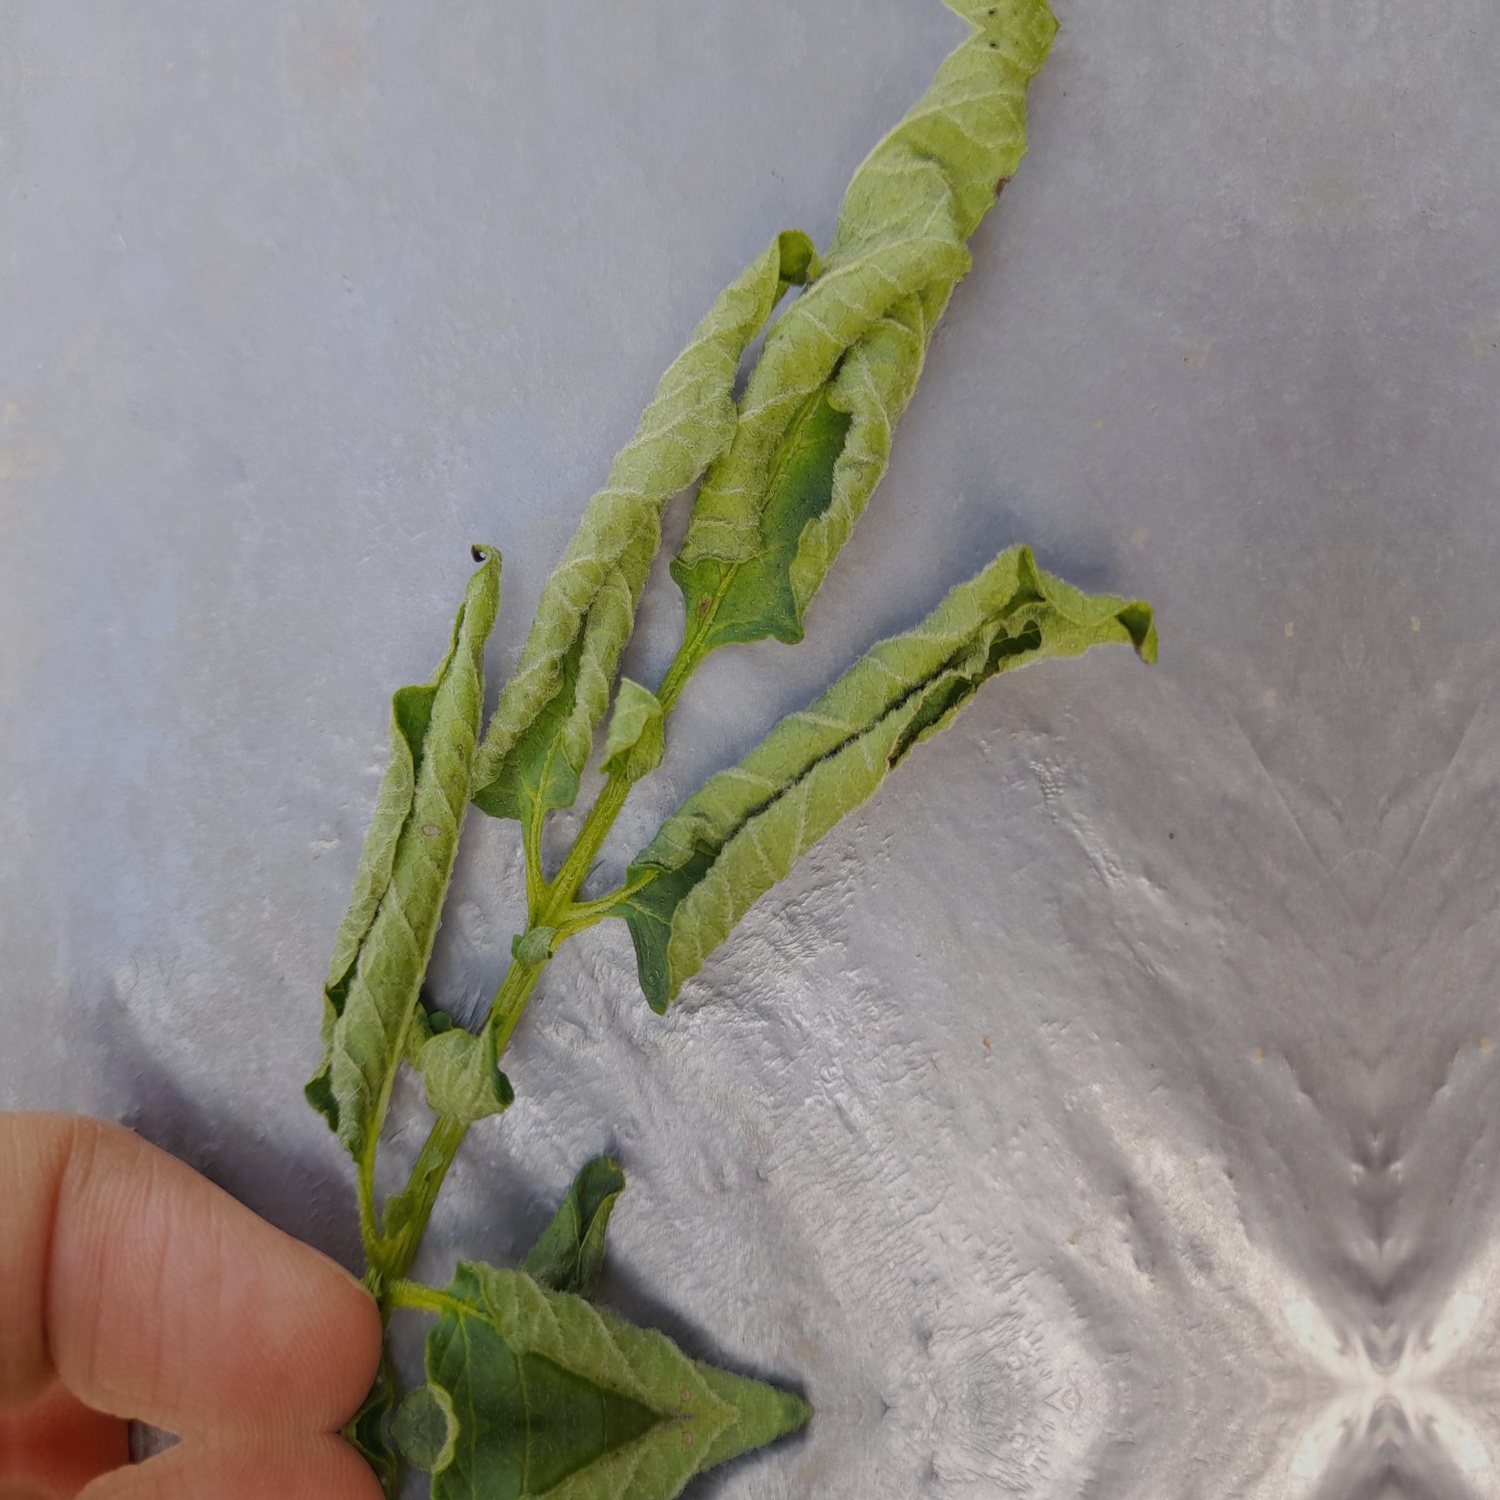
Etiqueta: Pudricion_Parda